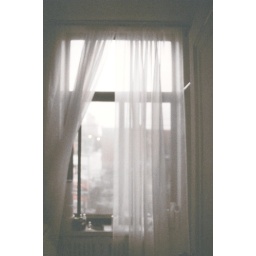
my bathroom window gives the sunlight a big bear hug in the morning